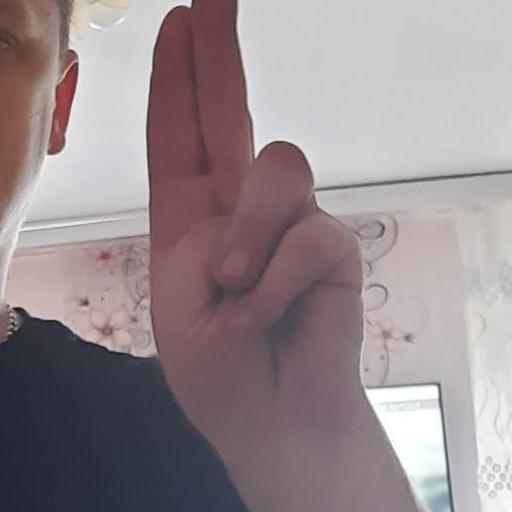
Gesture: two_up